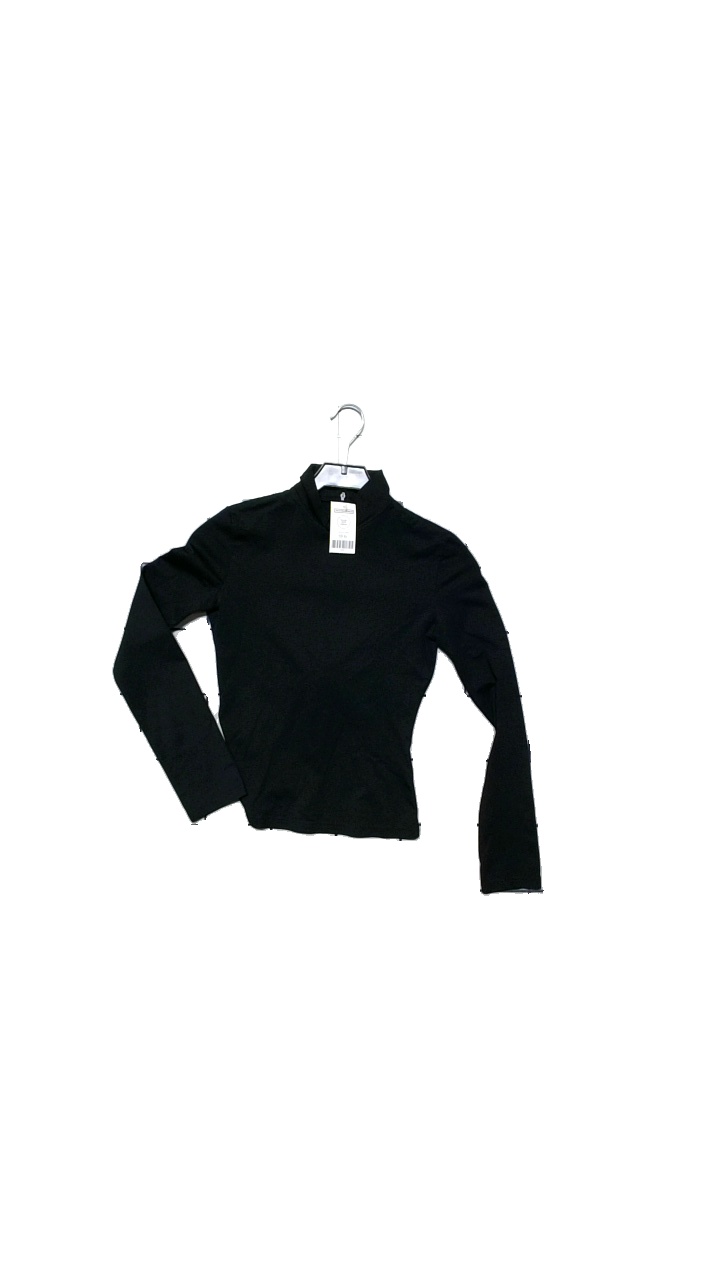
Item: Top (Ladies)
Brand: The Shirt Factory
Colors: Black
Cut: Regular
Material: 91% Poyester 9% Elastan
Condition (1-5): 5
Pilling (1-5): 5
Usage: Reuse
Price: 50-100